Duchess Amalie in Bavaria

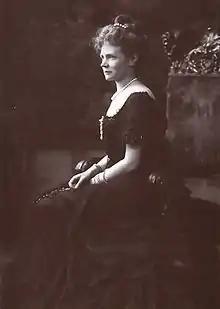

Duchess "Amalie" Maria in Bavaria (Full German name: "Amalie Maria, Herzogin in Bayern") (24 December 1865 – 26 May 1912) was born in Munich, Kingdom of Bavaria, the only child of Duke Karl Theodor in Bavaria and his first wife Princess Sophie of Saxony. Amalie was a member of the House of Wittelsbach and a Duchess in Bavaria by birth. She was a member of the House of Württemberg, Duchess of Urach and Countess of Württemberg through her marriage to Wilhelm Karl, Duke of Urach, the future King-elect of Lithuania. She was called by the French version of her name, Amélie, and was lifelong friends with her cousin, Archduchess Marie Valerie of Austria.